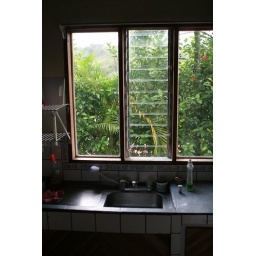
The kitchen sink in our cabina